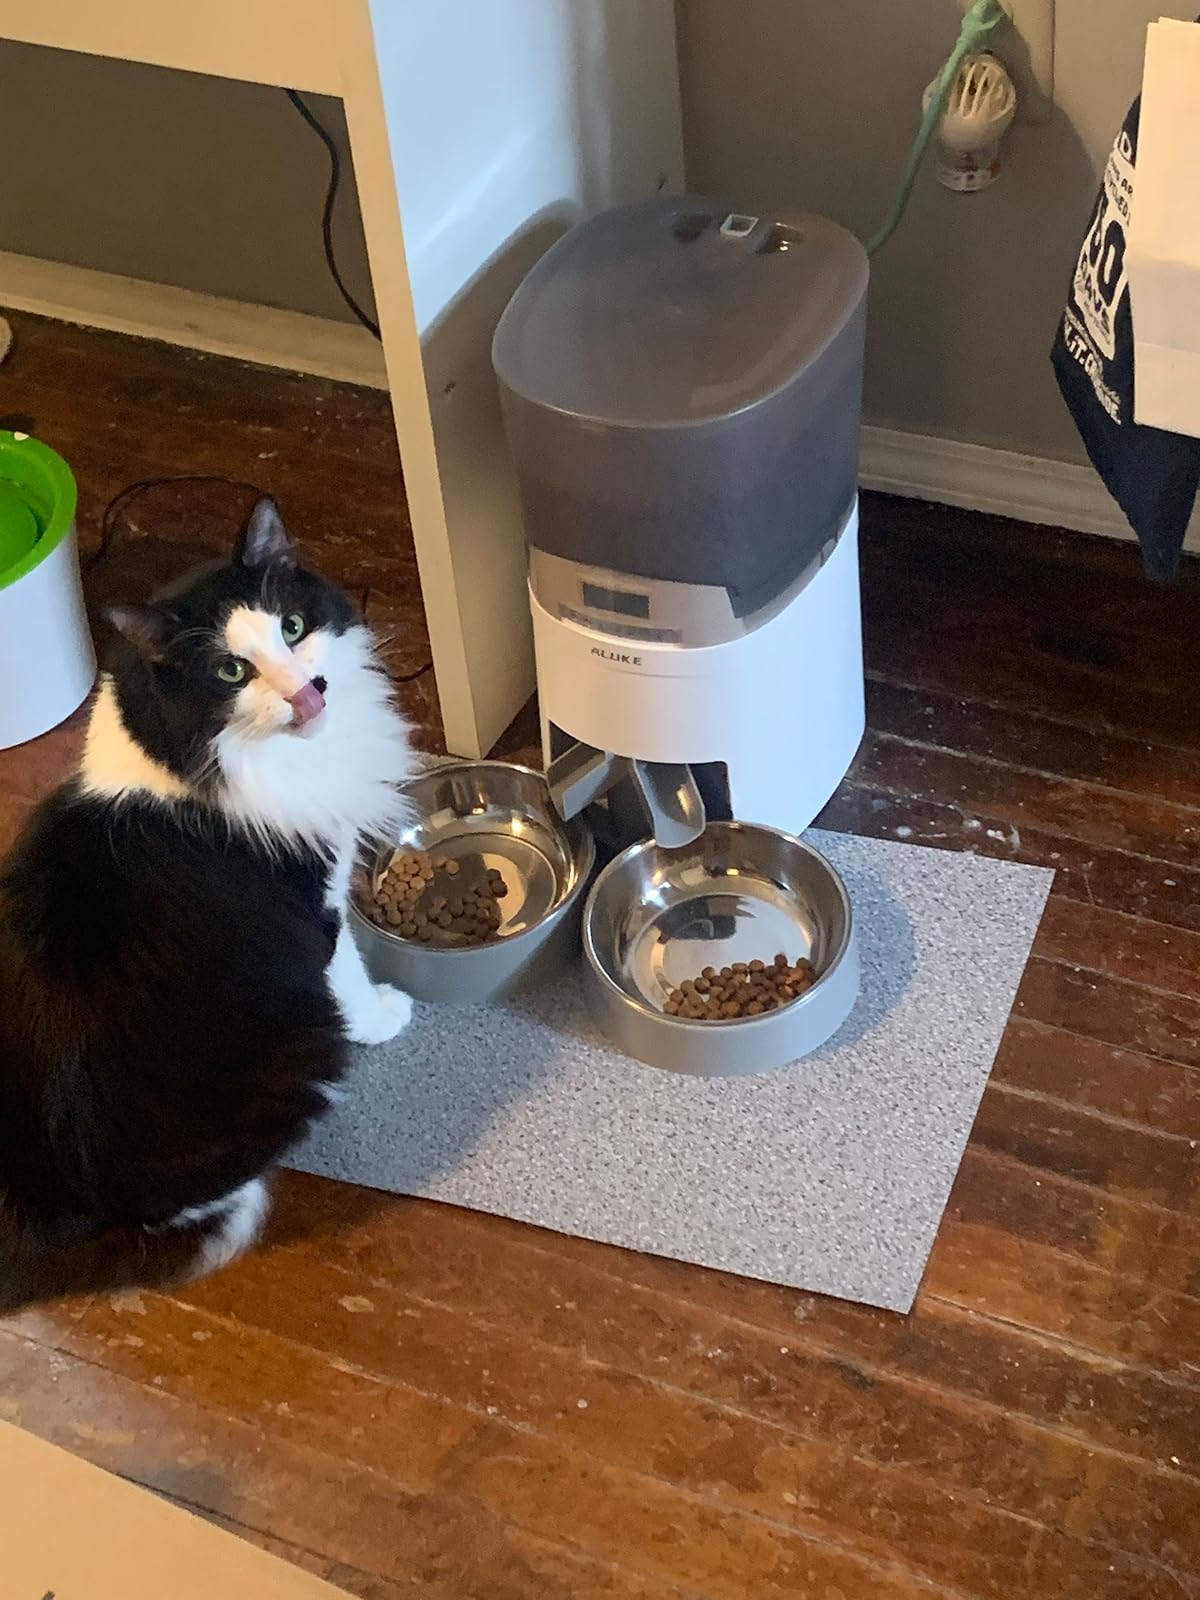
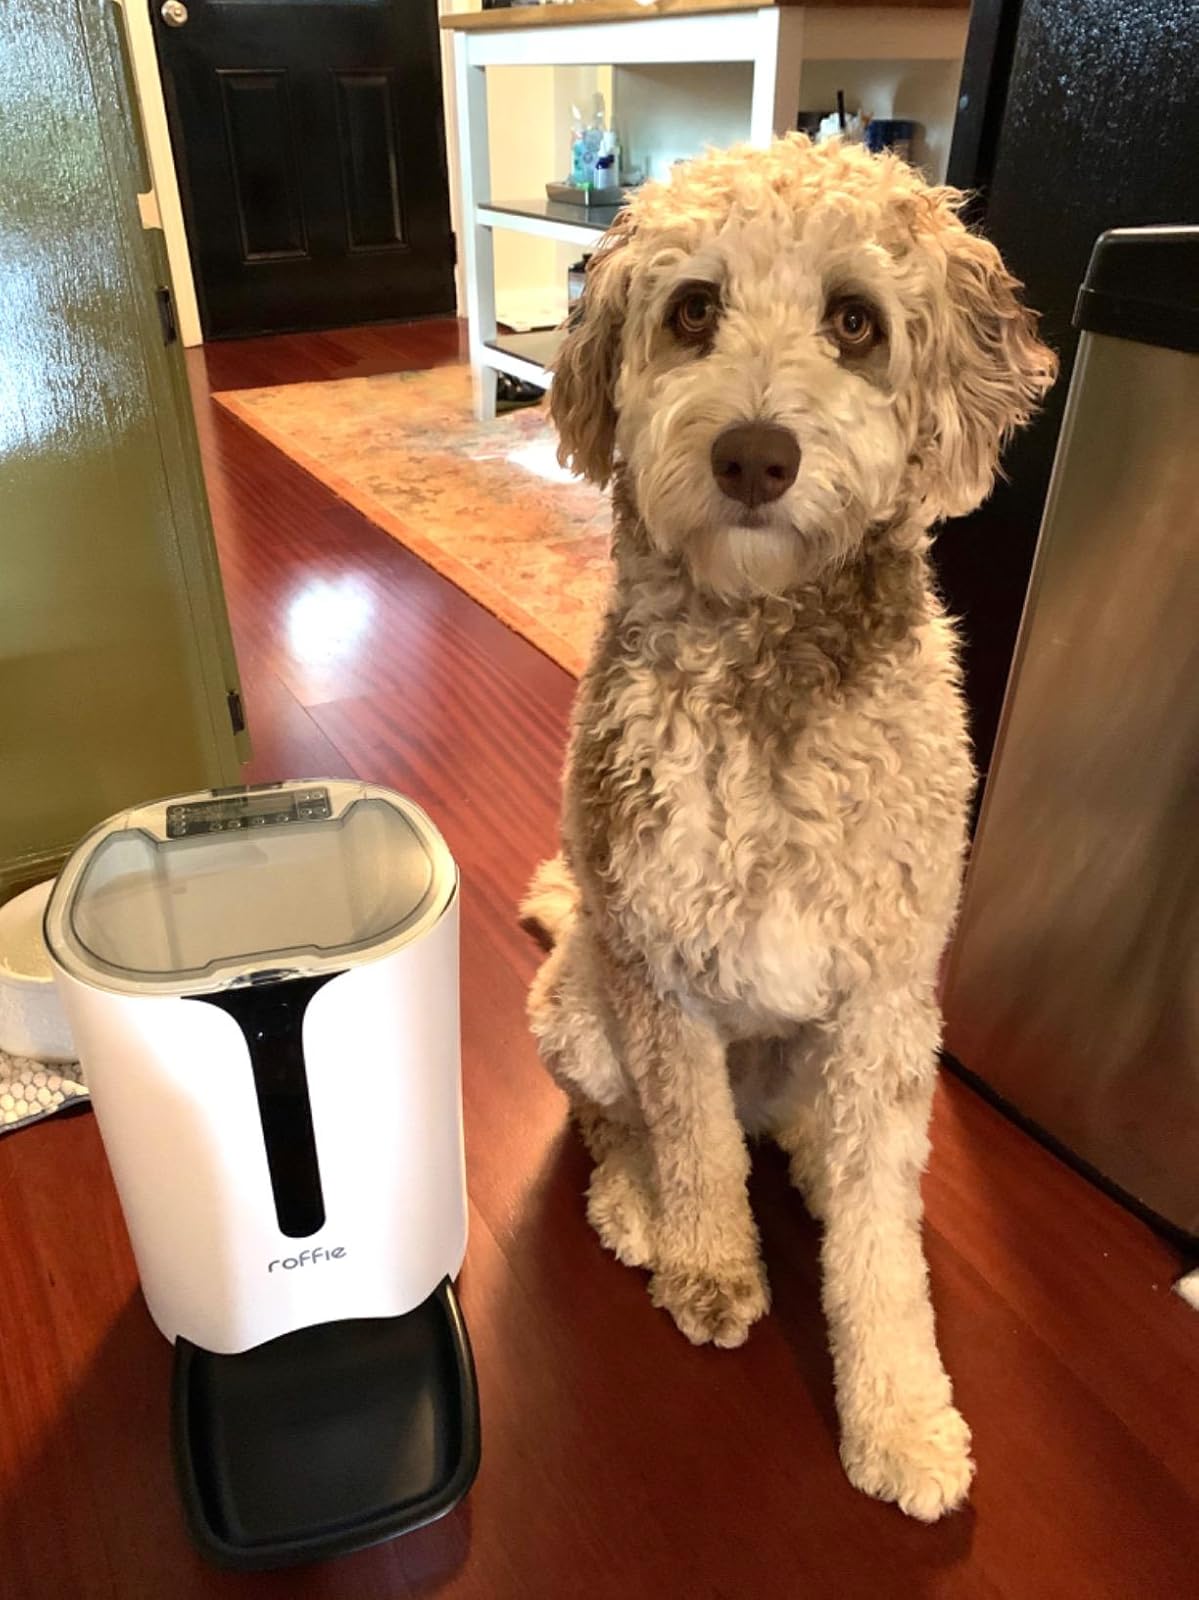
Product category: items_feeder
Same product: no